Circuit of the Americas

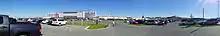
COTA on opening day – from Parking Lot A

From the start line, the drivers climb a gradient of over 11% to the first corner called Big Red—the highest point of the circuit—with the apex of the corner positioned on the crest of the hill, similar to Turn 4 of India. They then take a downhill right-hander inspired by the Senna 'S' of Interlagos before climbing back up the side of the hill to navigate a series of fast sweepers modeled on Silverstone's Maggotts–Becketts–Chapel complex, which is turns 3-6 at COTA. These sweepers tighten through turns 7-9, while continuing the esses, but slowing the cars down substantially, requiring drivers to downshift to 4th gear and through a blind corner at Turn 10. This corner takes them to the far end of the circuit and a hairpin at Turn 11 where the drivers then follow a straight back towards the pit and paddock area. This straight leads to the final sector of the lap with a heavy braking zone and a sequence of corners inspired by the arena bends of Hockenheim, to Turns 9 and 10 of Bahrain, a corner that significantly tightens in the second part, requiring drivers to brake and turn at the same time. This is followed by a downhill, multi-apex corner with limited run-off modeled after turn 8 at Istanbul Park, before the final two corners of the circuit, a pair of left-hand bends that return the drivers to the main straight.